Vera Komissarzhevskaya

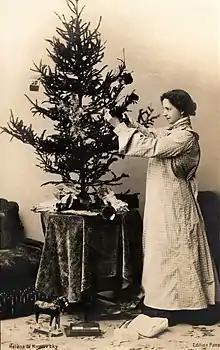
Komissarzhevskaya as Nora, "A Doll's House", 1904

Komissarzhevskaya was born in Saint Petersburg, into a wealthy and distinguished family. Her father was the celebrated Russian opera singer Fyodor Komissarzhevsky, a leading tenor at the Mariinsky Theatre, and her mother, Mariya Nikolaevna Shulgina, was the daughter of General Nikolai Shulgin, a war hero and officer in the Preobrazhensky regiment. Komissarzhevskaya had a close relationship with her father, and she frequently corresponded with Komissarzhevsky. Towards the end of his life, he wrote to Mariya Nikolaevna, saying: